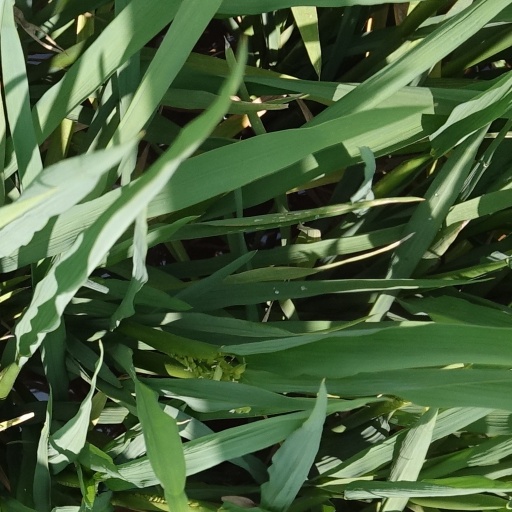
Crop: rice